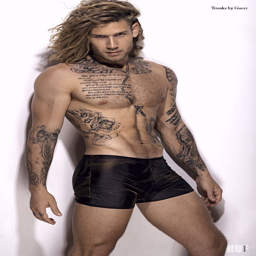
photography by person for - wish i could read what the text on his chest said !